Industrial agriculture

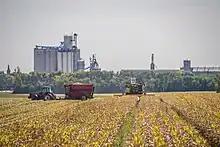
The harvest of seed corn in Iowa

Industrial agriculture is a form of modern farming that refers to the industrialized production of crops and animals and animal products like eggs or milk. The methods of industrial agriculture include innovation in agricultural machinery and farming methods, genetic technology, techniques for achieving economies of scale in production, the creation of new markets for consumption, the application of patent protection to genetic information, and global trade. These methods are widespread in developed nations and increasingly prevalent worldwide. Most of the meat, dairy, eggs, fruits and vegetables available in supermarkets are produced in this way.